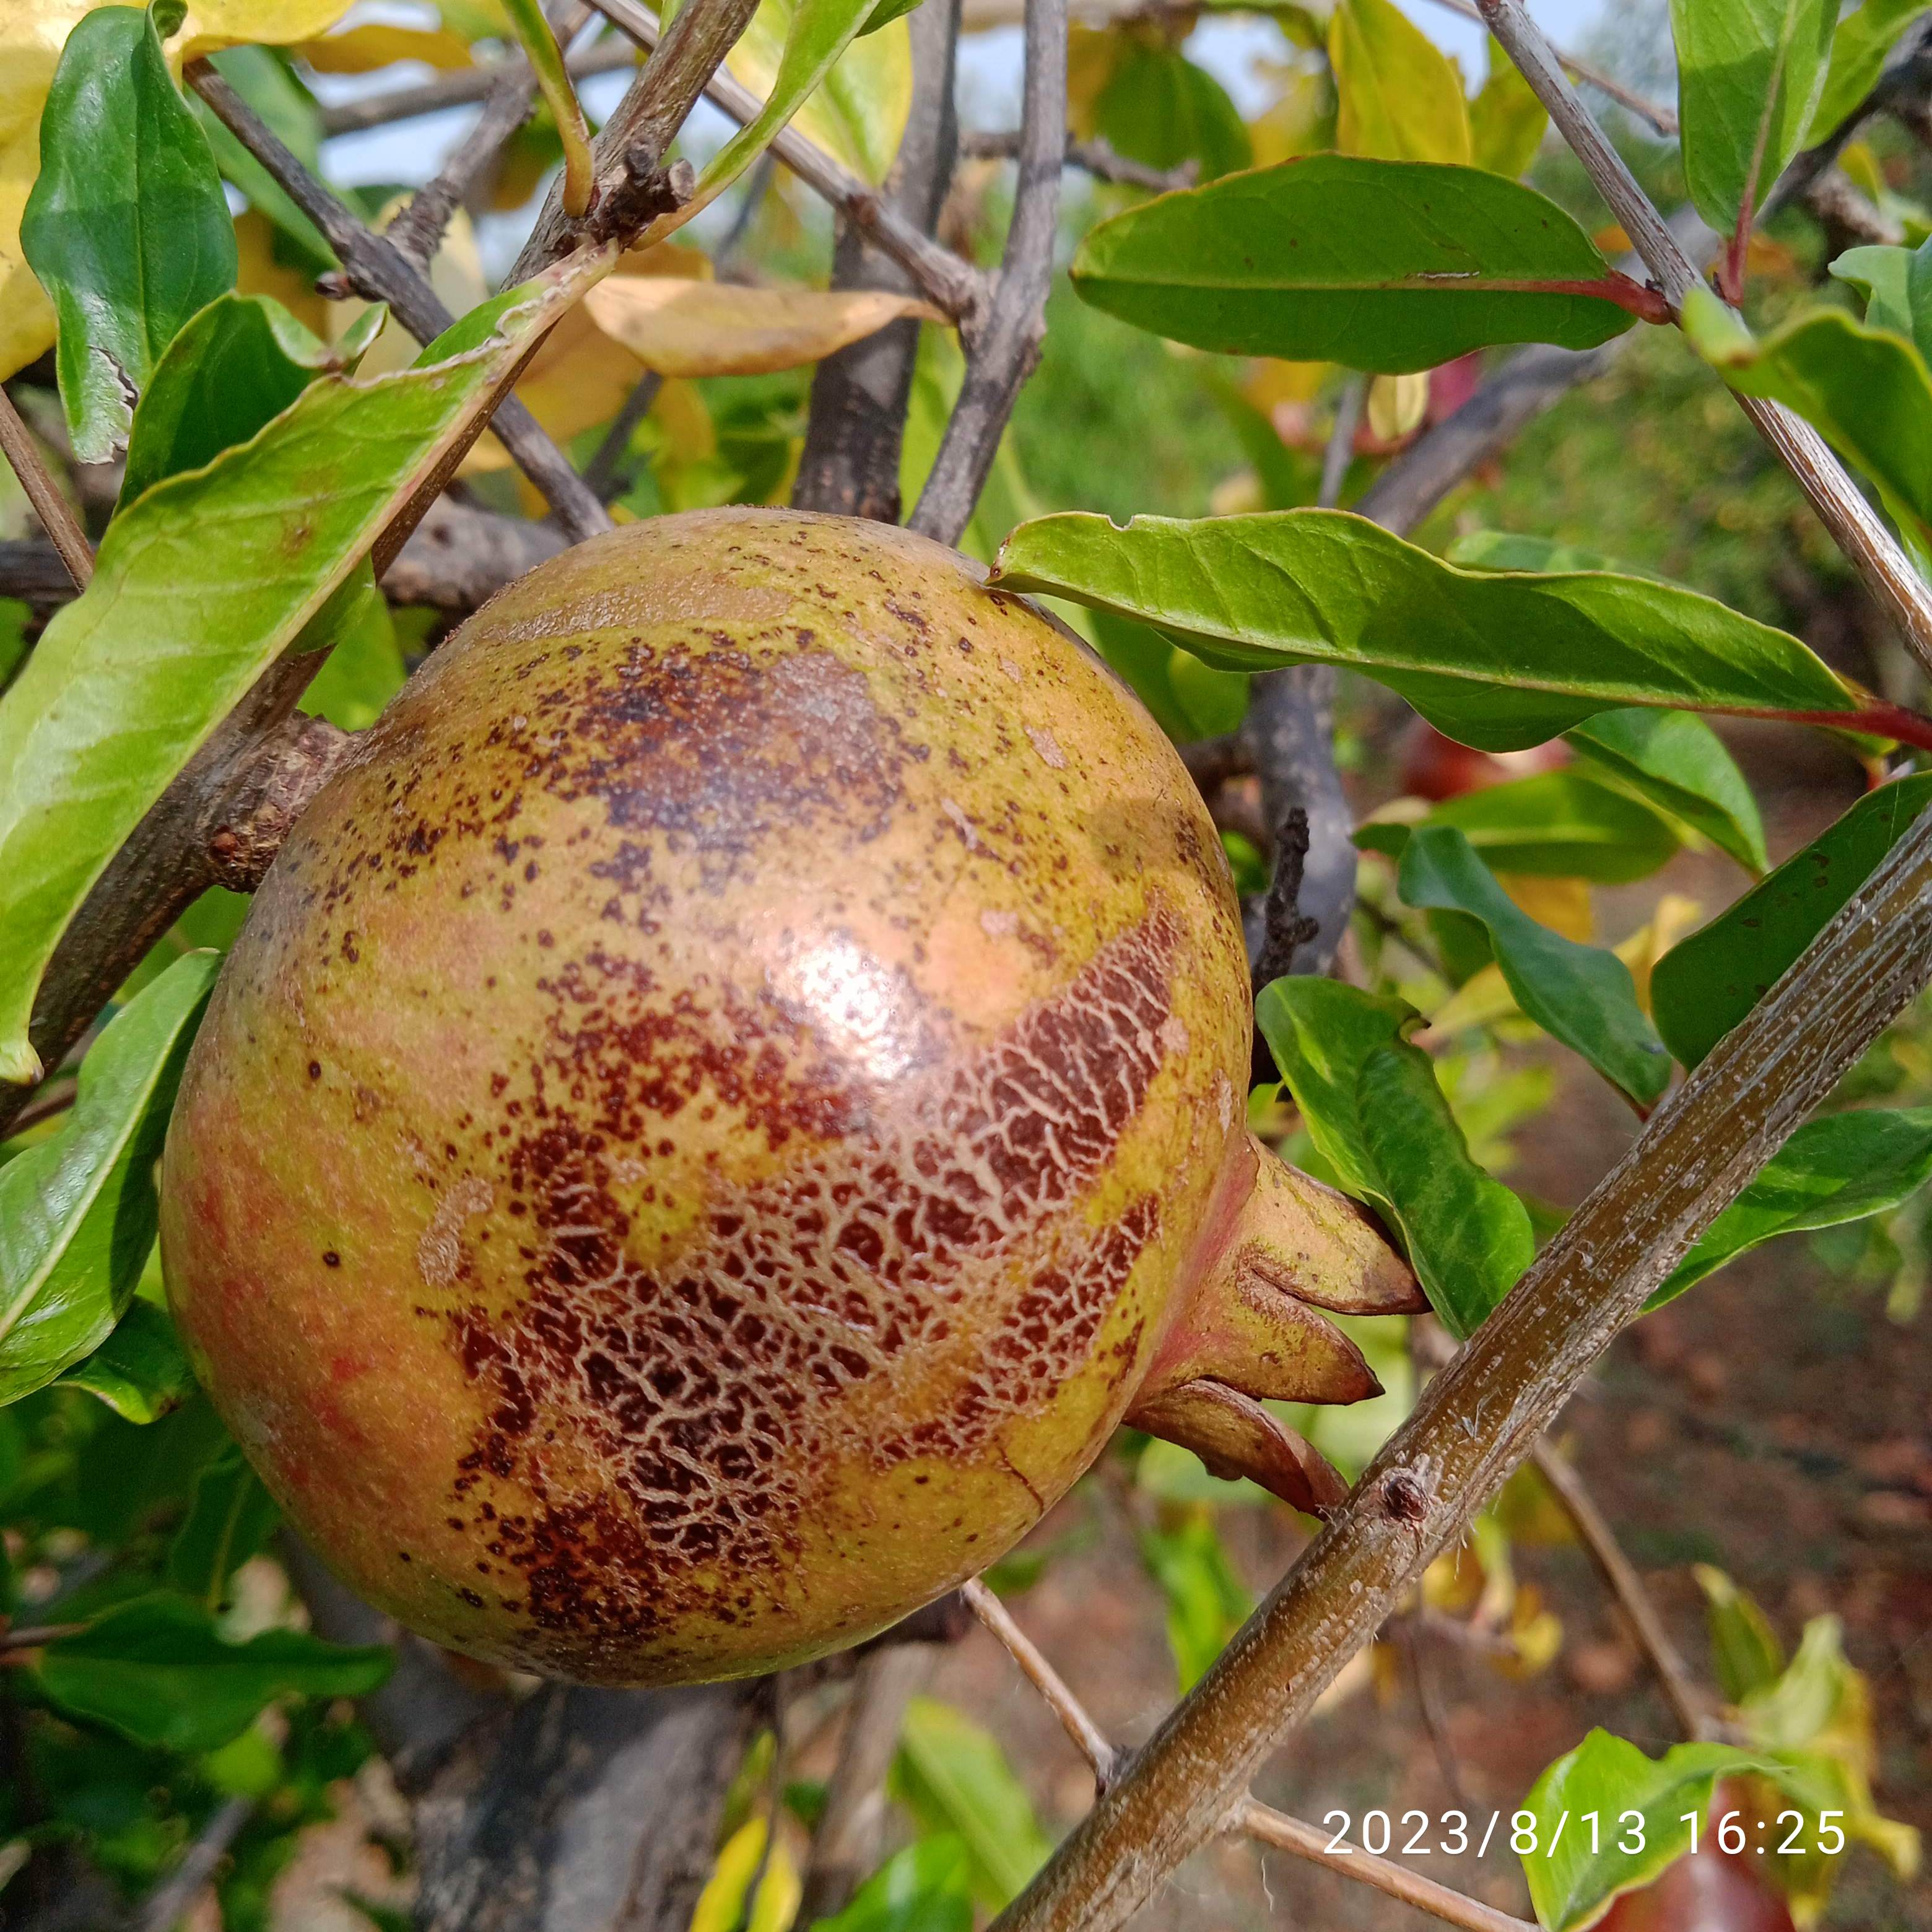
Label: Cercospora